Small-angle scattering

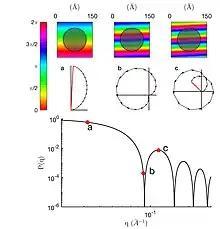
Form factor of a spherical nanoparticle analyzed through a Huygens-Fresnel-Feynman arrow-adding construction .

If the particles are in solution and known to have uniform size dispersity, then a typical strategy is to measure different concentrations of particles in the solution. From the SAXS patterns obtained one can extrapolate to the intensity pattern one would get for a single particle. This is a necessary procedure that eliminates the "concentration effect", which is a small shoulder that appears in the intensity patterns due to the proximity of neighbouring particles. The average distance between particles is then roughly the distance 2π/"q*", where "q*" is the position of the shoulder on the scattering vector range "q". The shoulder thus comes from the structure of the solution and this contribution is called "the structure factor". One can write for the small-angle X-ray scattering intensity: